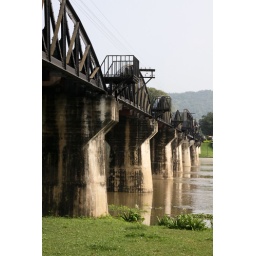
The bridge over the river Kwai at Kanchanaburi, Thailand. A tourist train chugs slowly back and forth over it nowadays.